Indian removals in Indiana

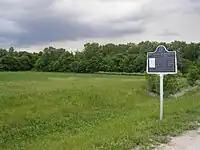
Area of the northern boundary of land cession, west of Delphi, Indiana

In 1818 Jonathan Jennings, the first governor of Indiana, Lewis Cass, and Benjamin Parke negotiated a series of agreements collectively known as the Treaty of St. Mary's with the Miami, Wea, Delaware, Potawatomi, and other tribes that relinquished land in central Indiana and Ohio to the federal government. The treaty with the Miami acquired most of their land south of the Wabash River, except for the Big Miami Reserve in north central Indiana between the Eel River and the Salamonie River. Portions of these lands were assigned to individual members of the Miami tribe. These allotments to individuals would protect many of the Miami, especially its leaders, from removal in 1846.